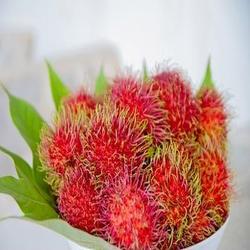
Label: Rambutan